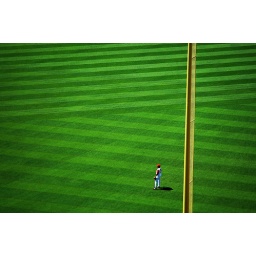
Vlad, hangin out in right field... I like the speck of red on the green expanse.